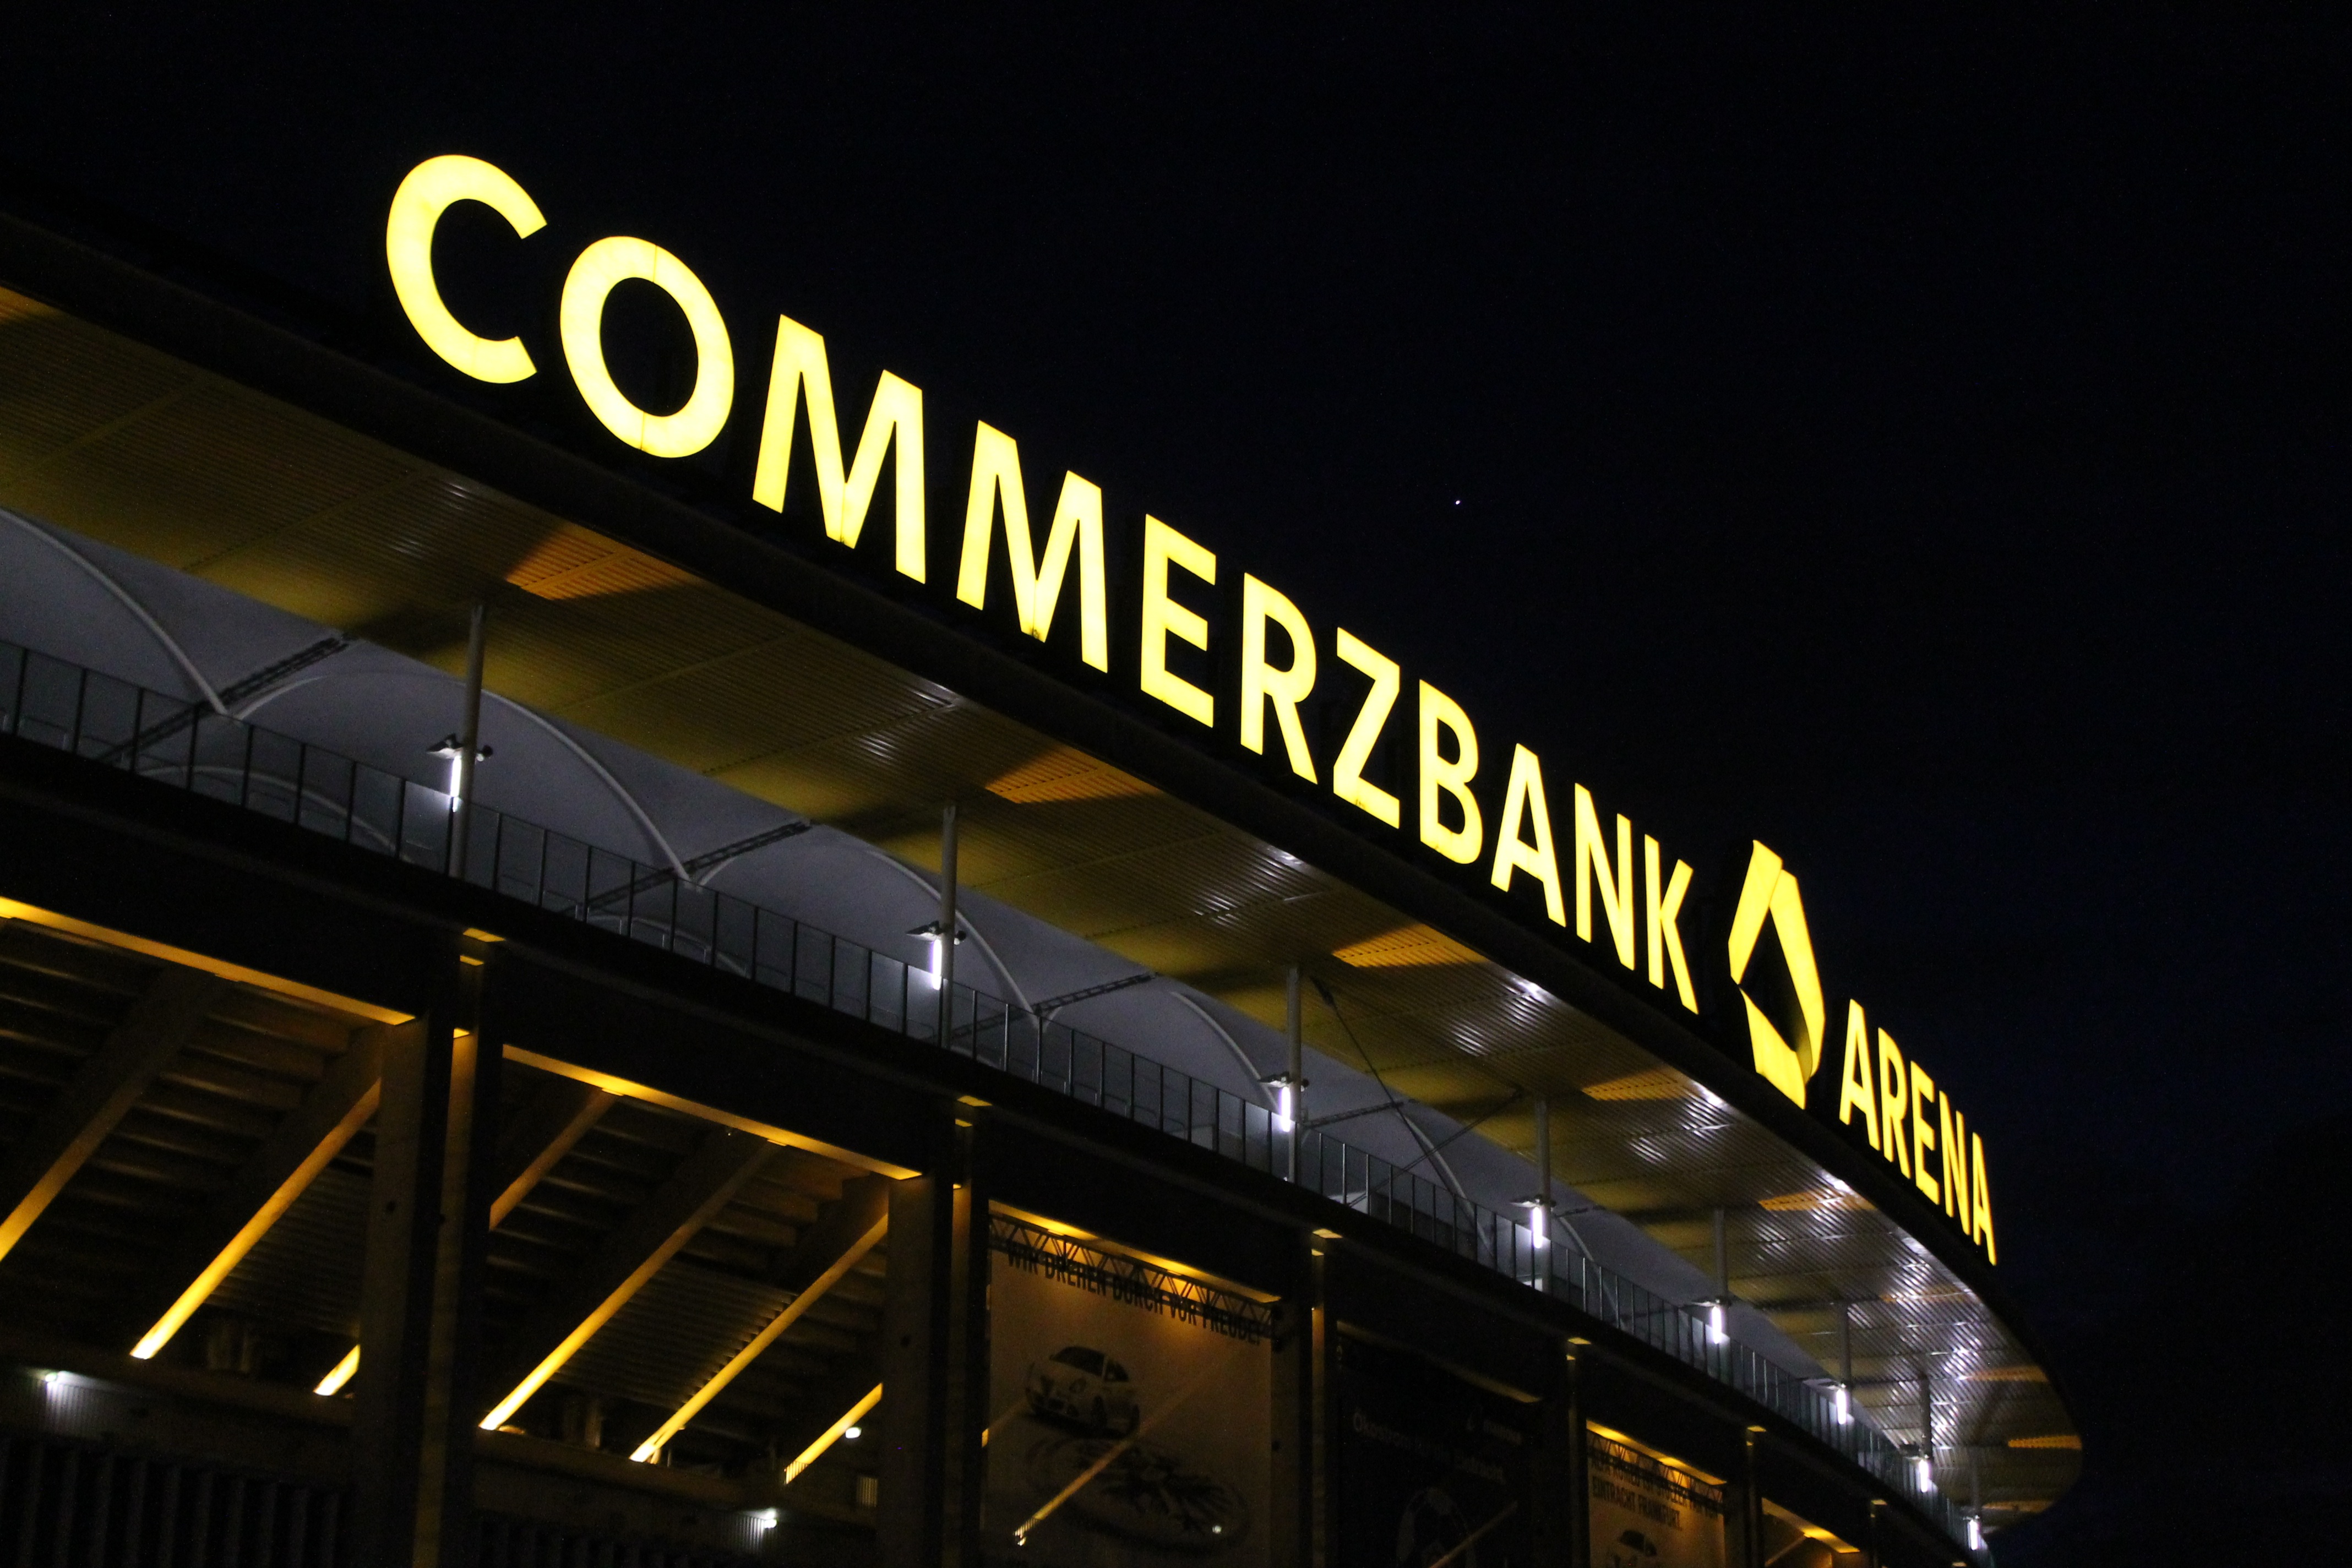
light, sport, night, yellow, football, stadium, bank, frankfurt, fans, crowds, football stadium, football match, viewers, eintracht, sponsor, flood light, commerzbank arena, floodlight game, forest stadium, wm 2006, home game, away game